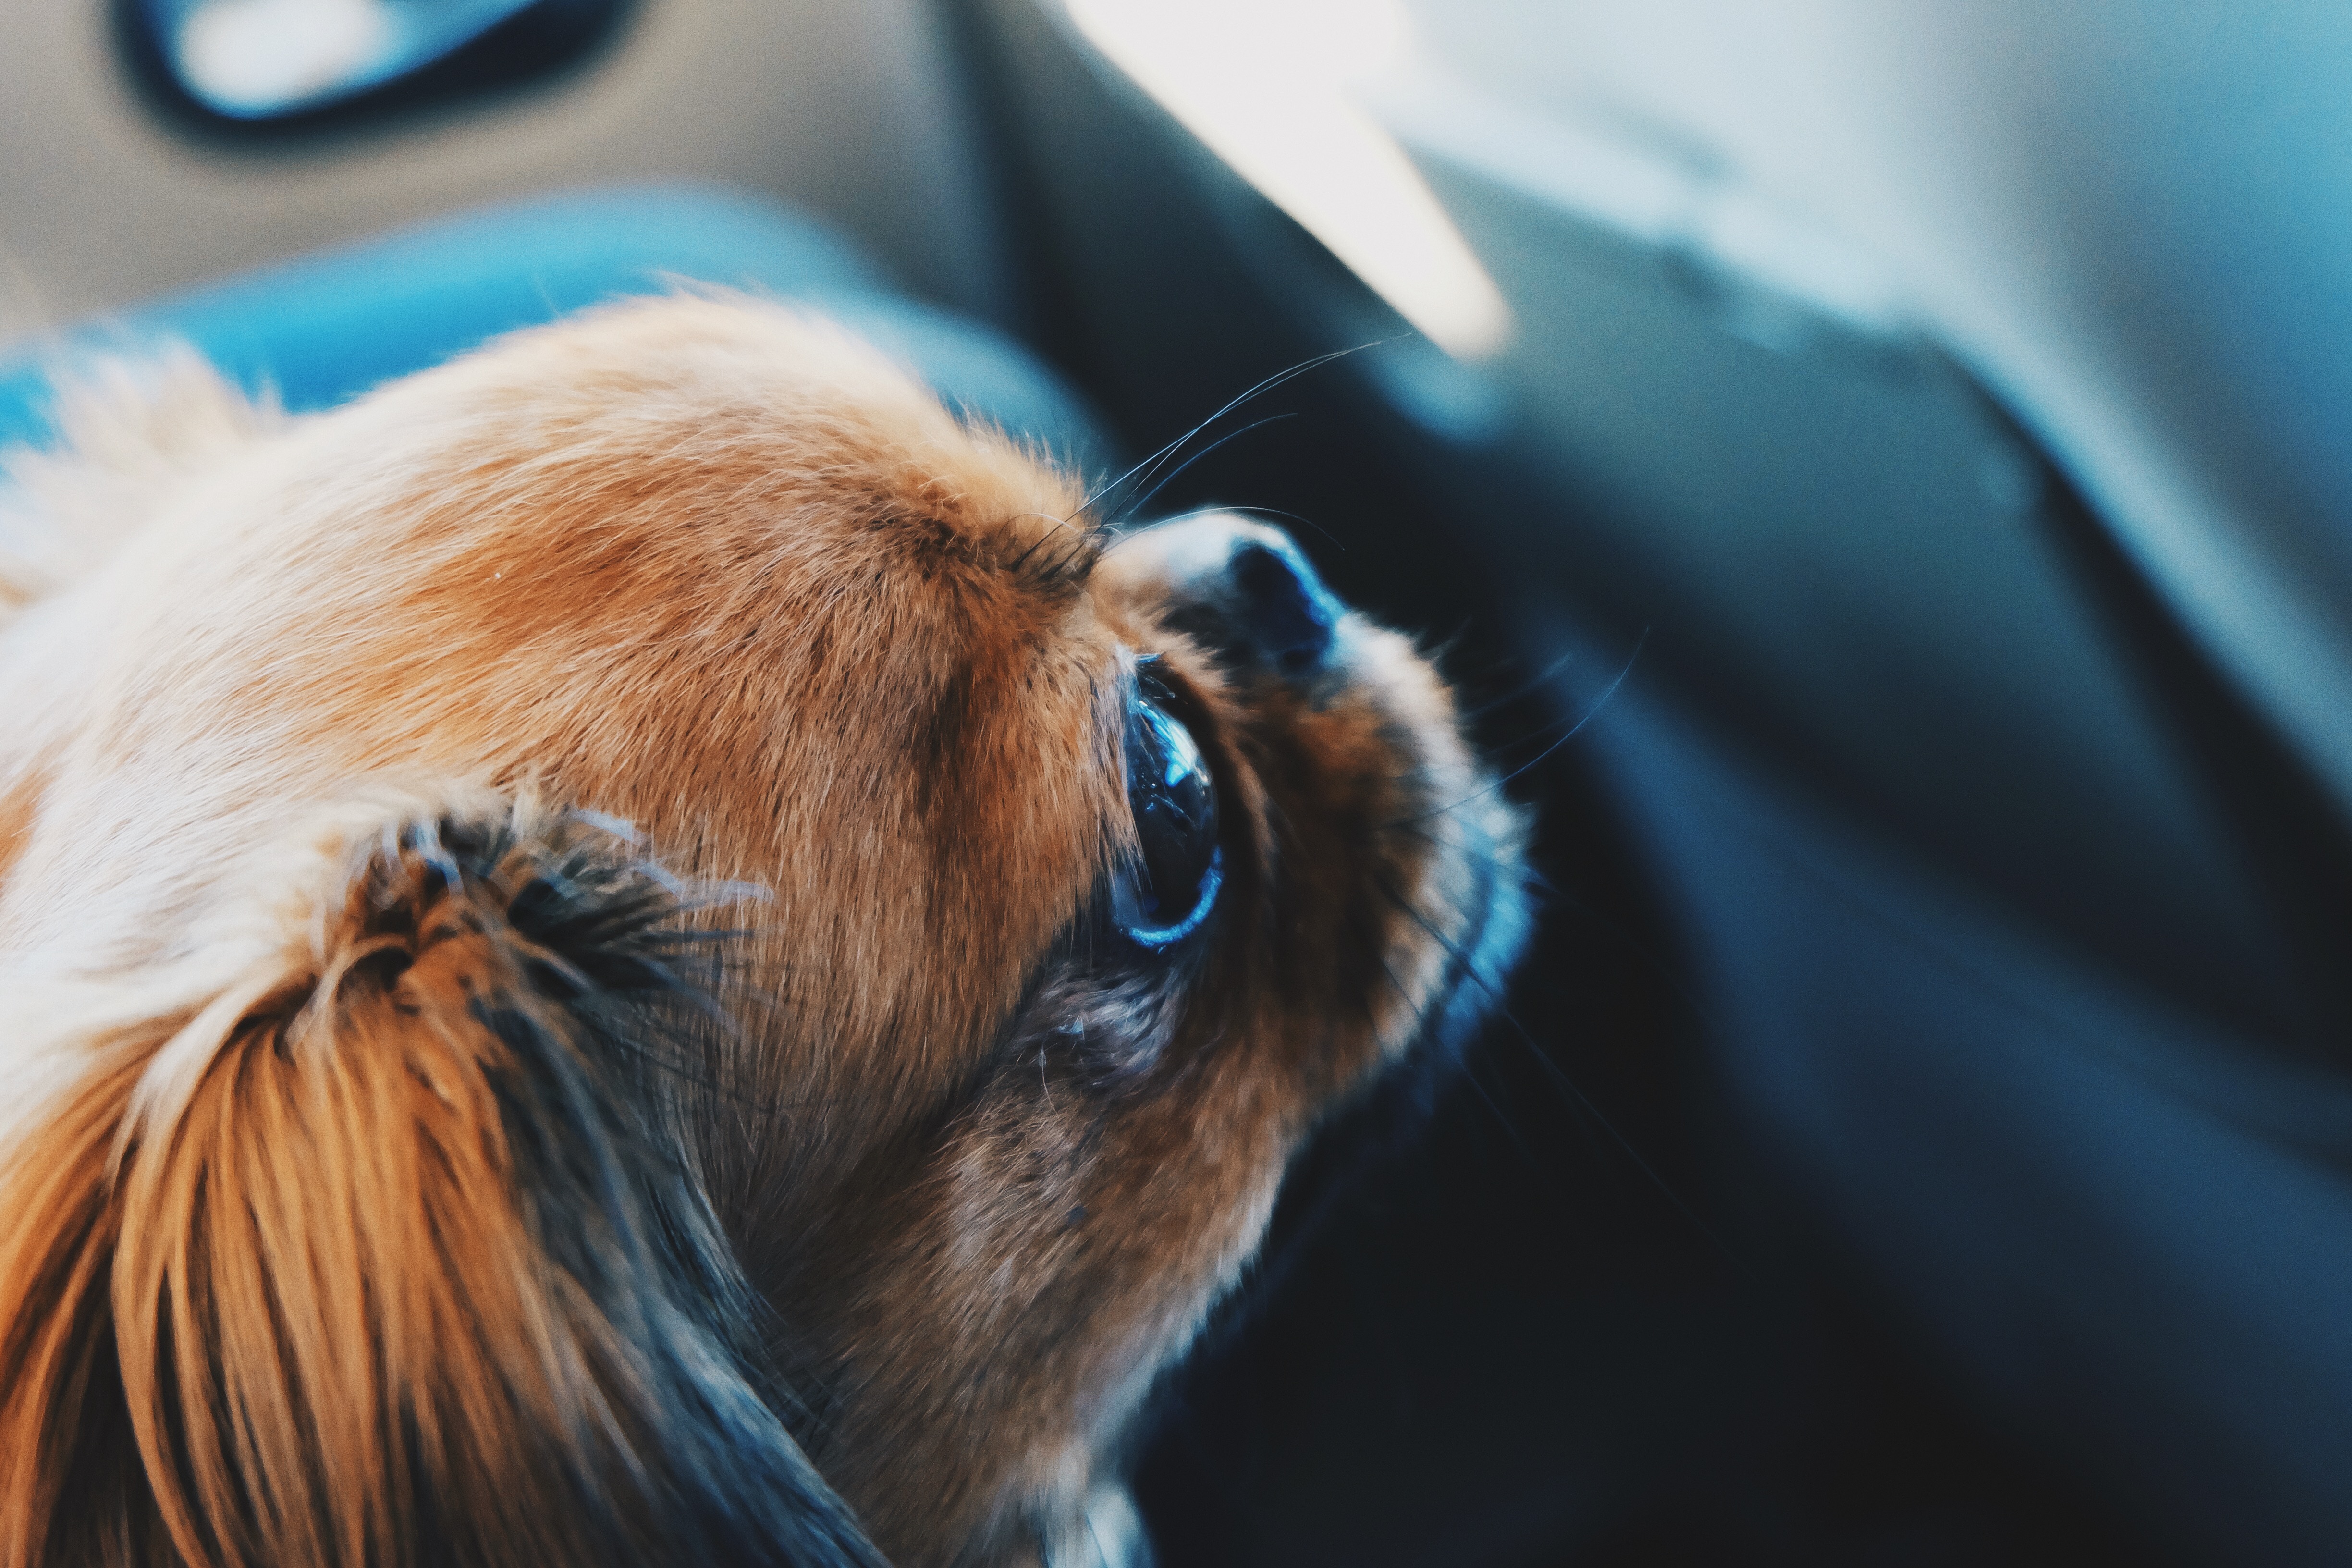
puppy, dog, animal, cute, canine, love, goat, pet, portrait, mammal, blue, friendship, friend, close up, face, goats, nose, eyes, eye, head, funny, big, domestic, organ, adorable, doggy, dog like mammal